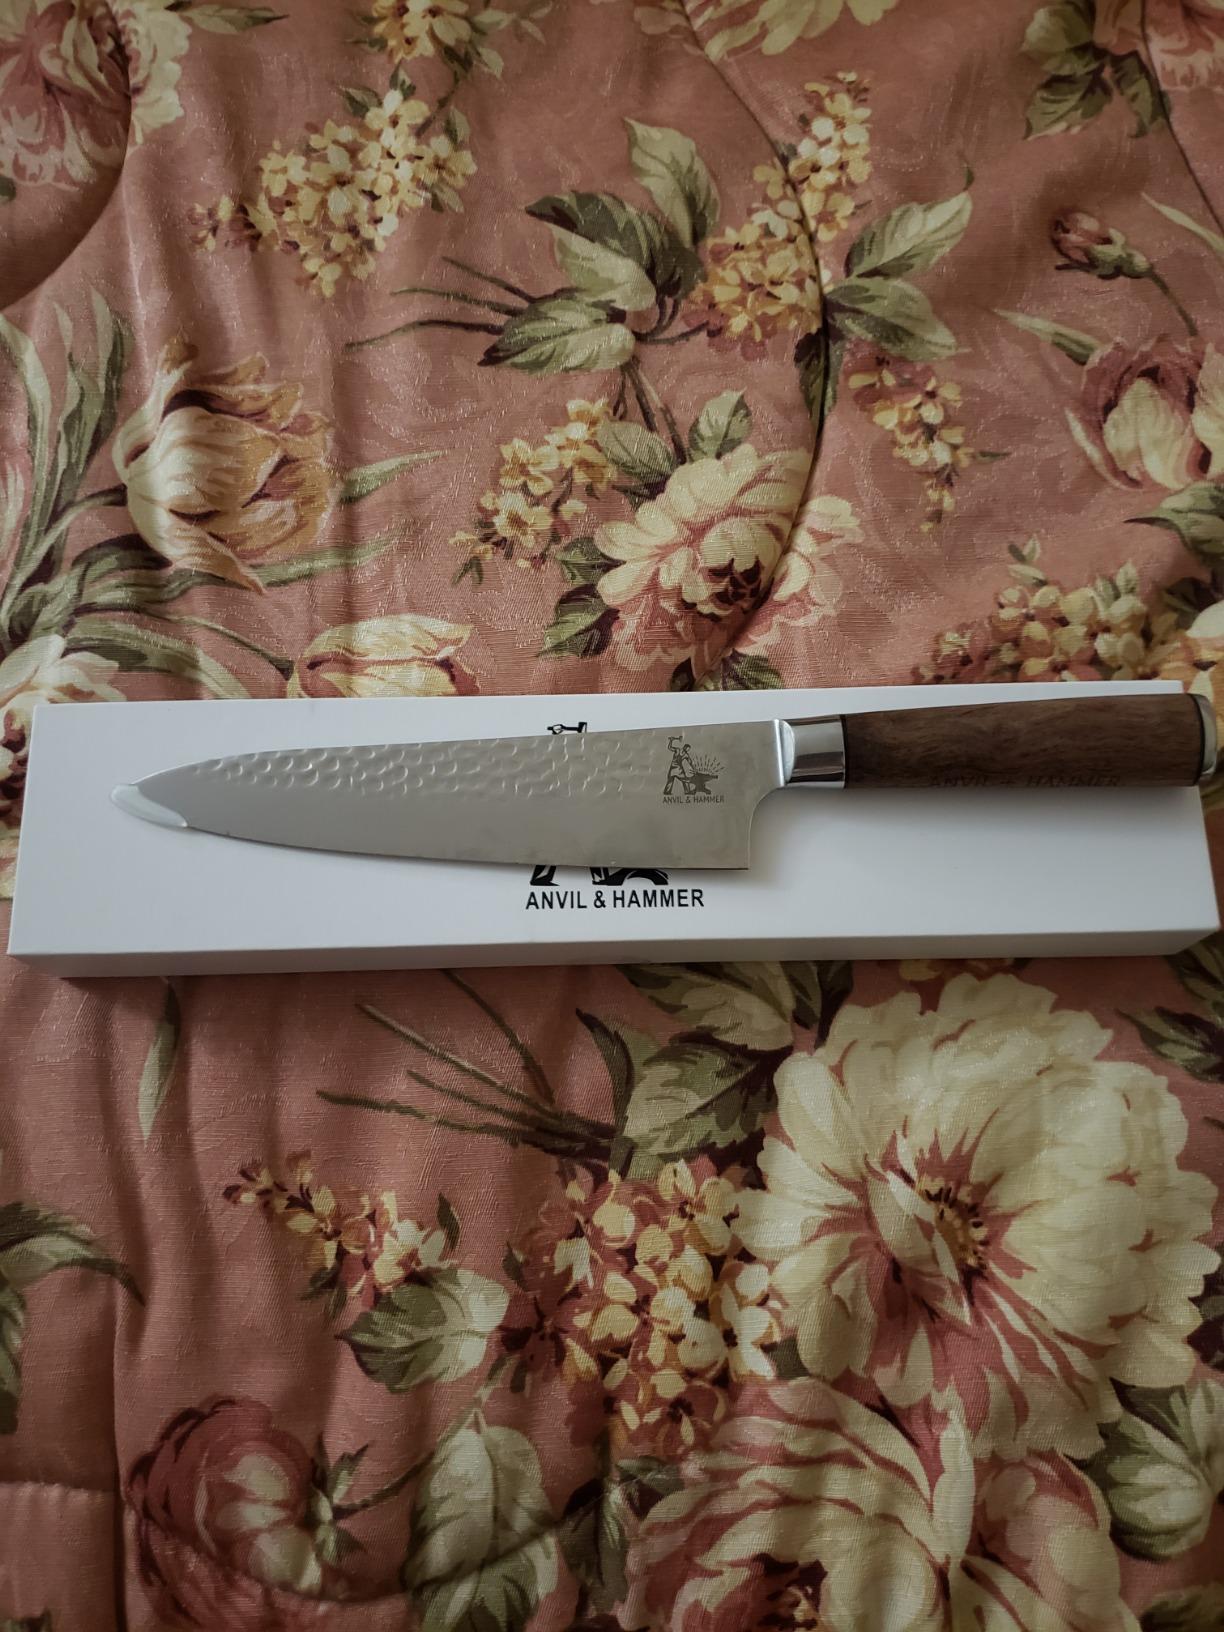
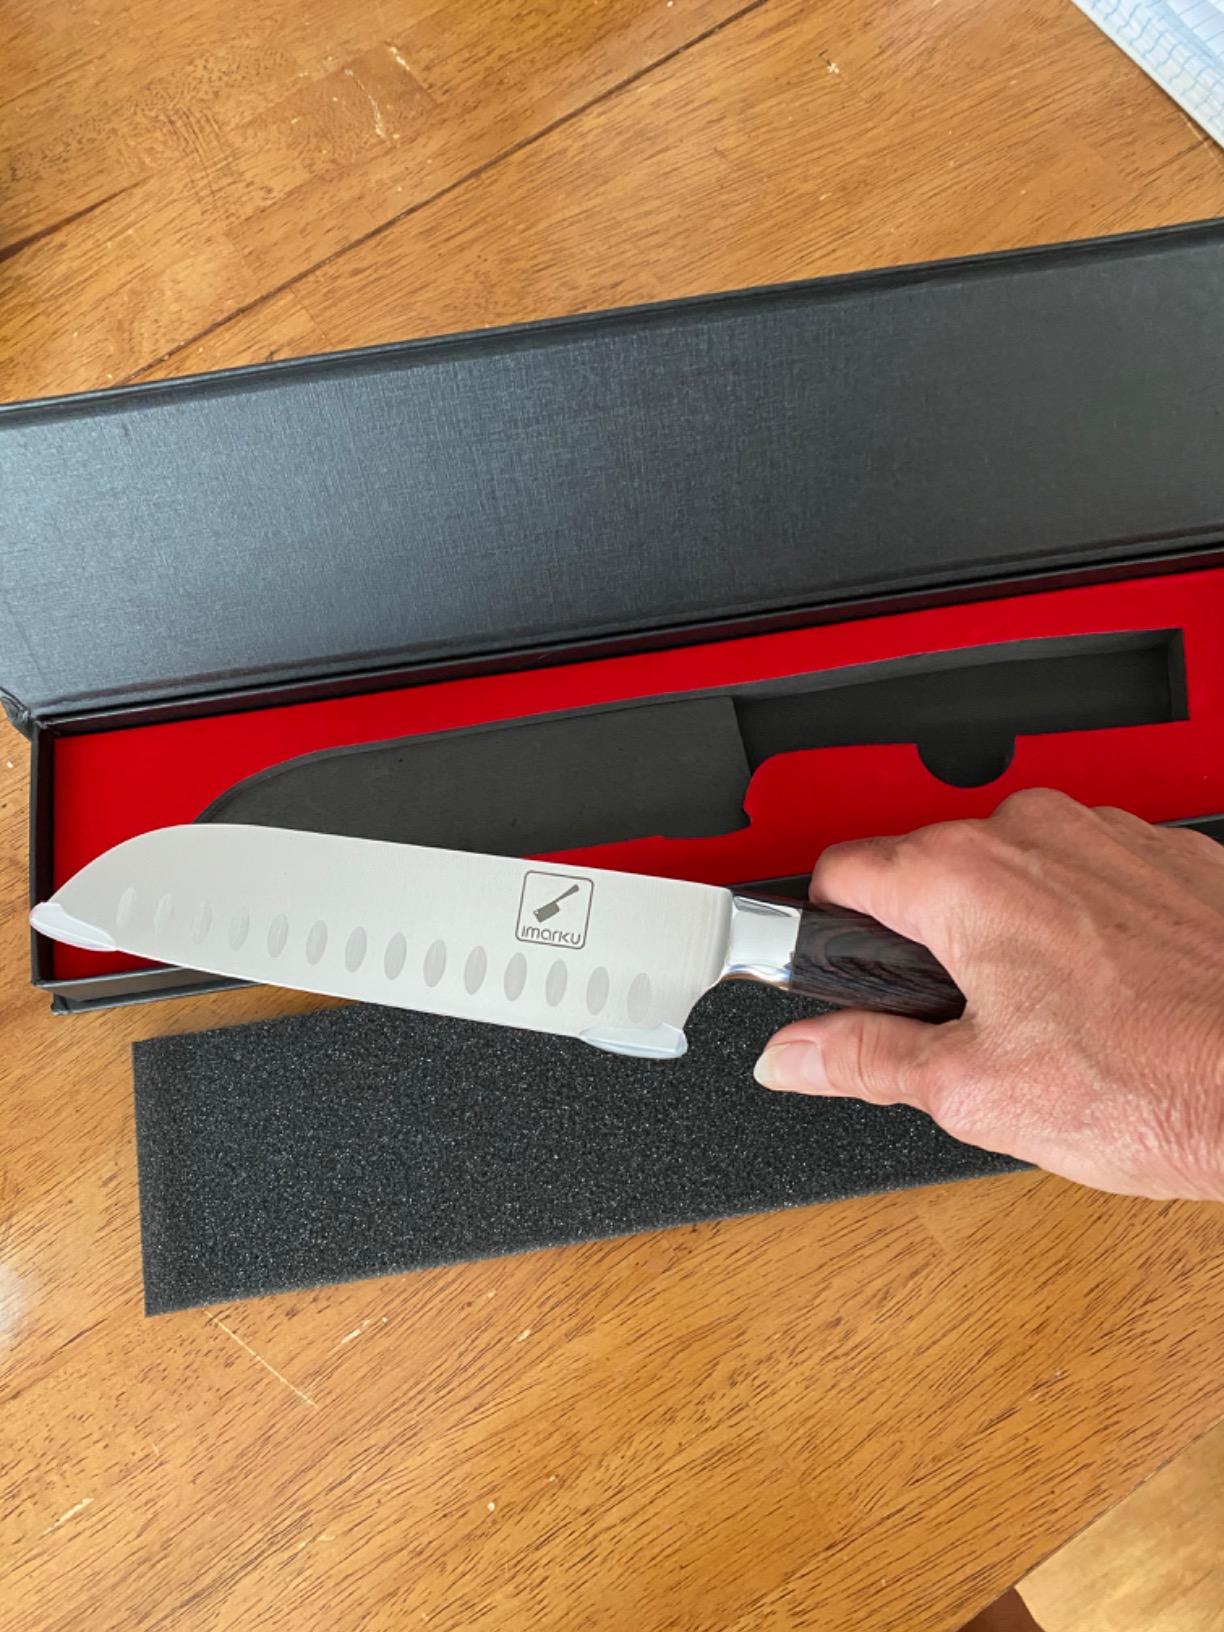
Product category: items_knife
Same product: no